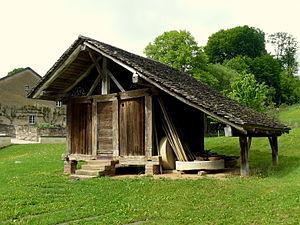
Chalot traditionnel présenté à l'Ecomusée de Fougerolles (Haute-Saône, France)
Engrenages, réseau de musées et de sites patrimoniaux et industriels, d'abord nommé musées des techniques et cultures comtoises est une ancienne association française créée en 1978, disparue en 2018. Située à Salins-les-Bains, elle a pour but la promotion de 17 musées, lieux de visites et entreprises ouvertes au public, dédiés à l'industrie, aux hommes, aux techniques et aux savoir-faire en Bourgogne-Franche-Comté et en Suisse.
L’habitat lorrain dont l’aire s’étend au-delà de la région lorraine se définit dans les grandes lignes par la prédominance du village-rue composé de maisons blocs plus ou moins jointives. L’organisation interne de la maison unifaîtière se fait par des travées souvent profondes perpendiculaires à la rue. La cuisine dans la travée habitation occupe une place centrale comme lieu de vie spontané et comme espace distributeur vers les autres pièces. La maison d’esprit lorrain offre généralement le mur gouttereau côté rue de sorte que les ouvertures permettent de lire la façade travée par travée.
Le chalot ou chello est une dépendance de la ferme d'un petit territoire situé à la limite des Vosges méridionales et des Vosges saônoises.